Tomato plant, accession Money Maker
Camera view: horizontal (90 deg, fisheye); turntable rotation: 90 degrees
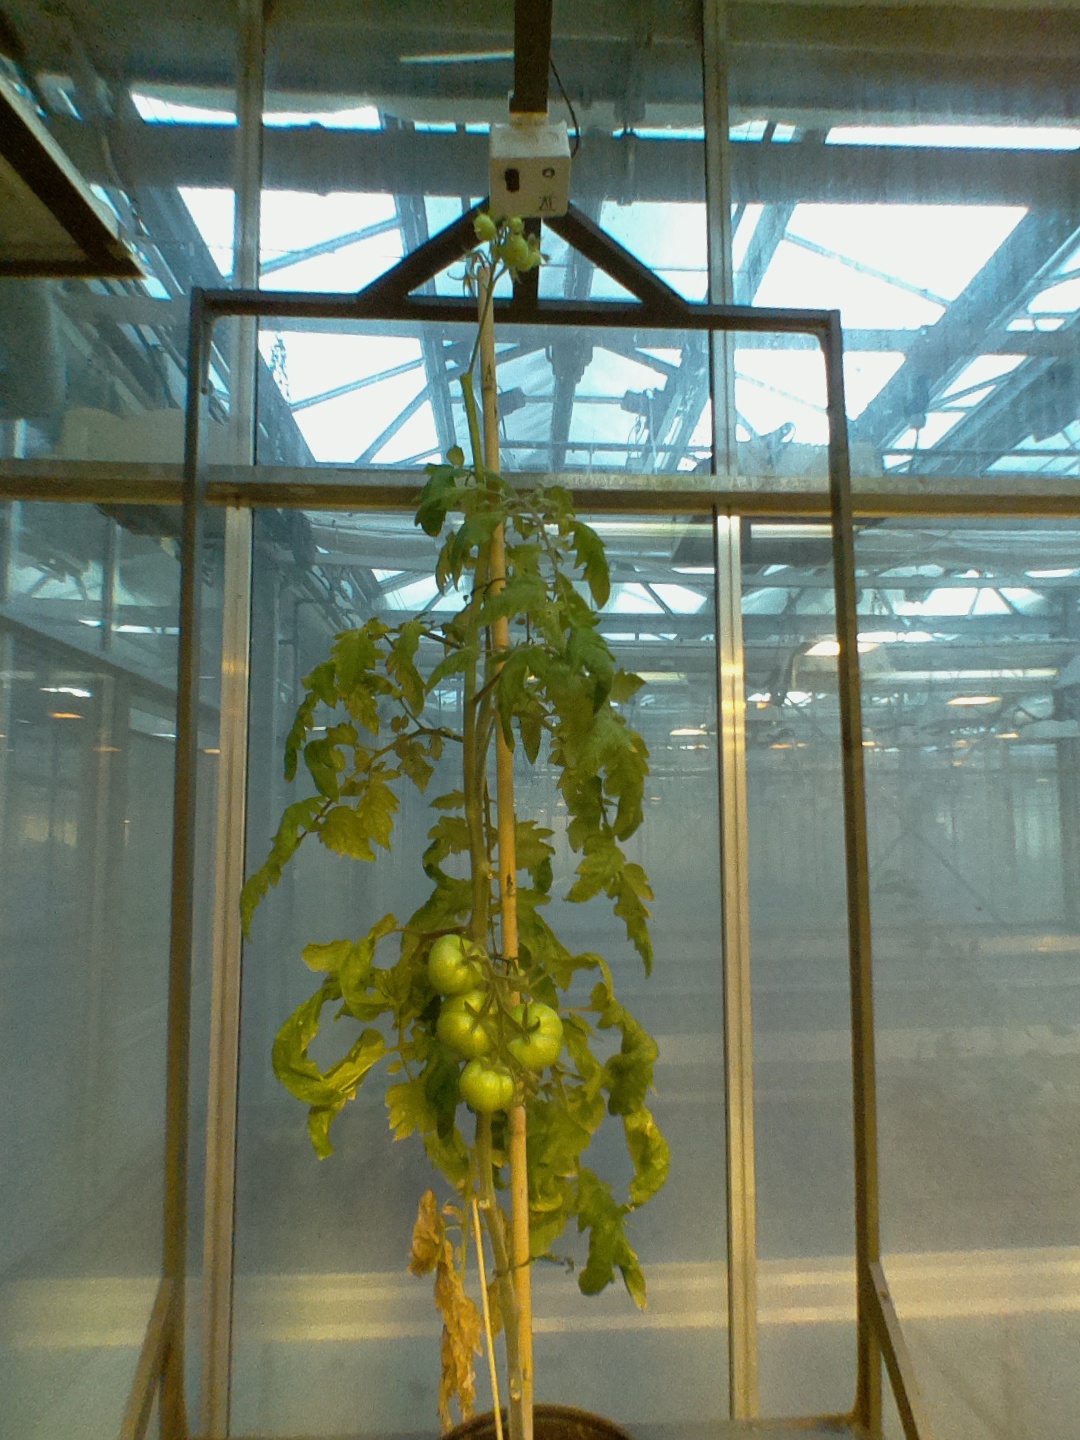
BBCH growth stage 79: 90% -100% of final fruit size